Bertram Ramsay

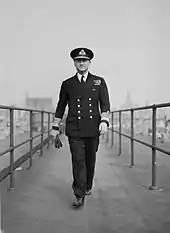
Ramsay in 1944

Ramsay was reinstated to the Active List on 26 April 1944 and promoted to the rank of admiral on 27 April 1944. He was appointed Naval Commander-in-Chief of the Allied Naval Expeditionary Force for the invasion.